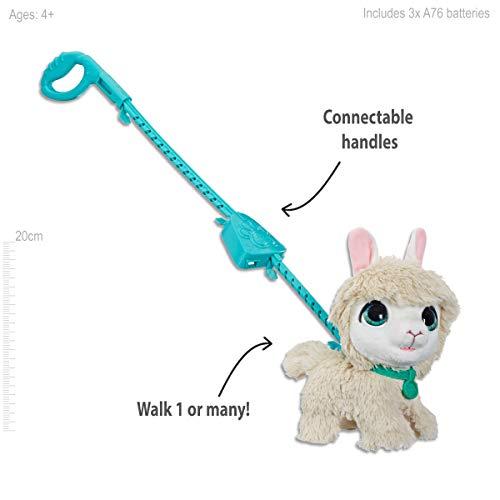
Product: FurReal Walkalots Big Wags Llama Interactive Pet Toy, Sounds & Motion, Ages 4 & Up
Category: Toys & Games | Stuffed Animals & Plush Toys | Plush Interactive Toys
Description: Fun features: fun Llama sounds, a bouncy walk, and springy tail motion.
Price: $13.79
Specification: ProductDimensions:5.2x9x9inches|ItemWeight:14.1ounces|ShippingWeight:1.15pounds|ASIN:B07RJ7LFZS|Itemmodelnumber:E8728AS00|Manufacturerrecommendedage:4yearsandup|Batteries:3LR44batteriesrequired.(included)